SummerSlam (2021)

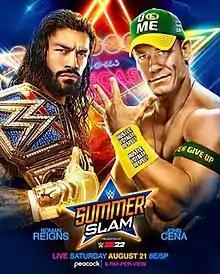
Promotional poster featuring Roman Reigns and John Cena

The 2021 SummerSlam was a professional wrestling event produced by WWE. It was the 34th annual SummerSlam and took place on Saturday, August 21, 2021, at Allegiant Stadium in the Las Vegas suburb of Paradise, Nevada. The event aired via pay-per-view (PPV) and livestreaming, marking the first SummerSlam to livestream on Peacock, and featured wrestlers from the promotion's Raw and SmackDown brand divisions. It was not the first SummerSlam to take place on a Saturday, but it was the first to air live on a Saturday, as well as the first SummerSlam to take place in a stadium since the 1992 event. It was also WWE's first event to air in theaters in the United States in addition to the other broadcast outlets.